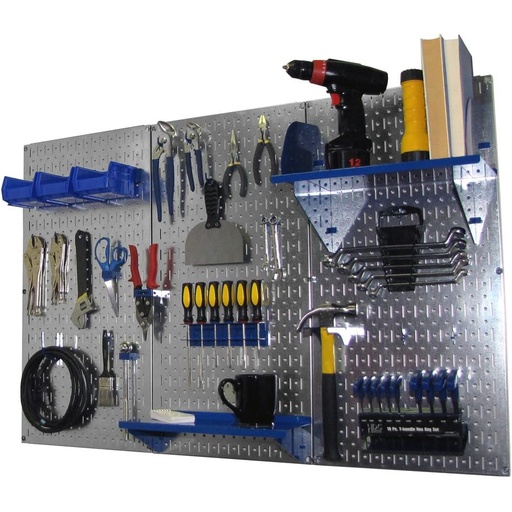
Wall Control Pegboard Organizer 4 ft. Metal Pegboard Standard Tool Storage Kit with Galvanized Toolboard and Blue Accessories
Brand: Wall+Control
Category: Hardware > Hardware Accessories > Tool Storage & Organization